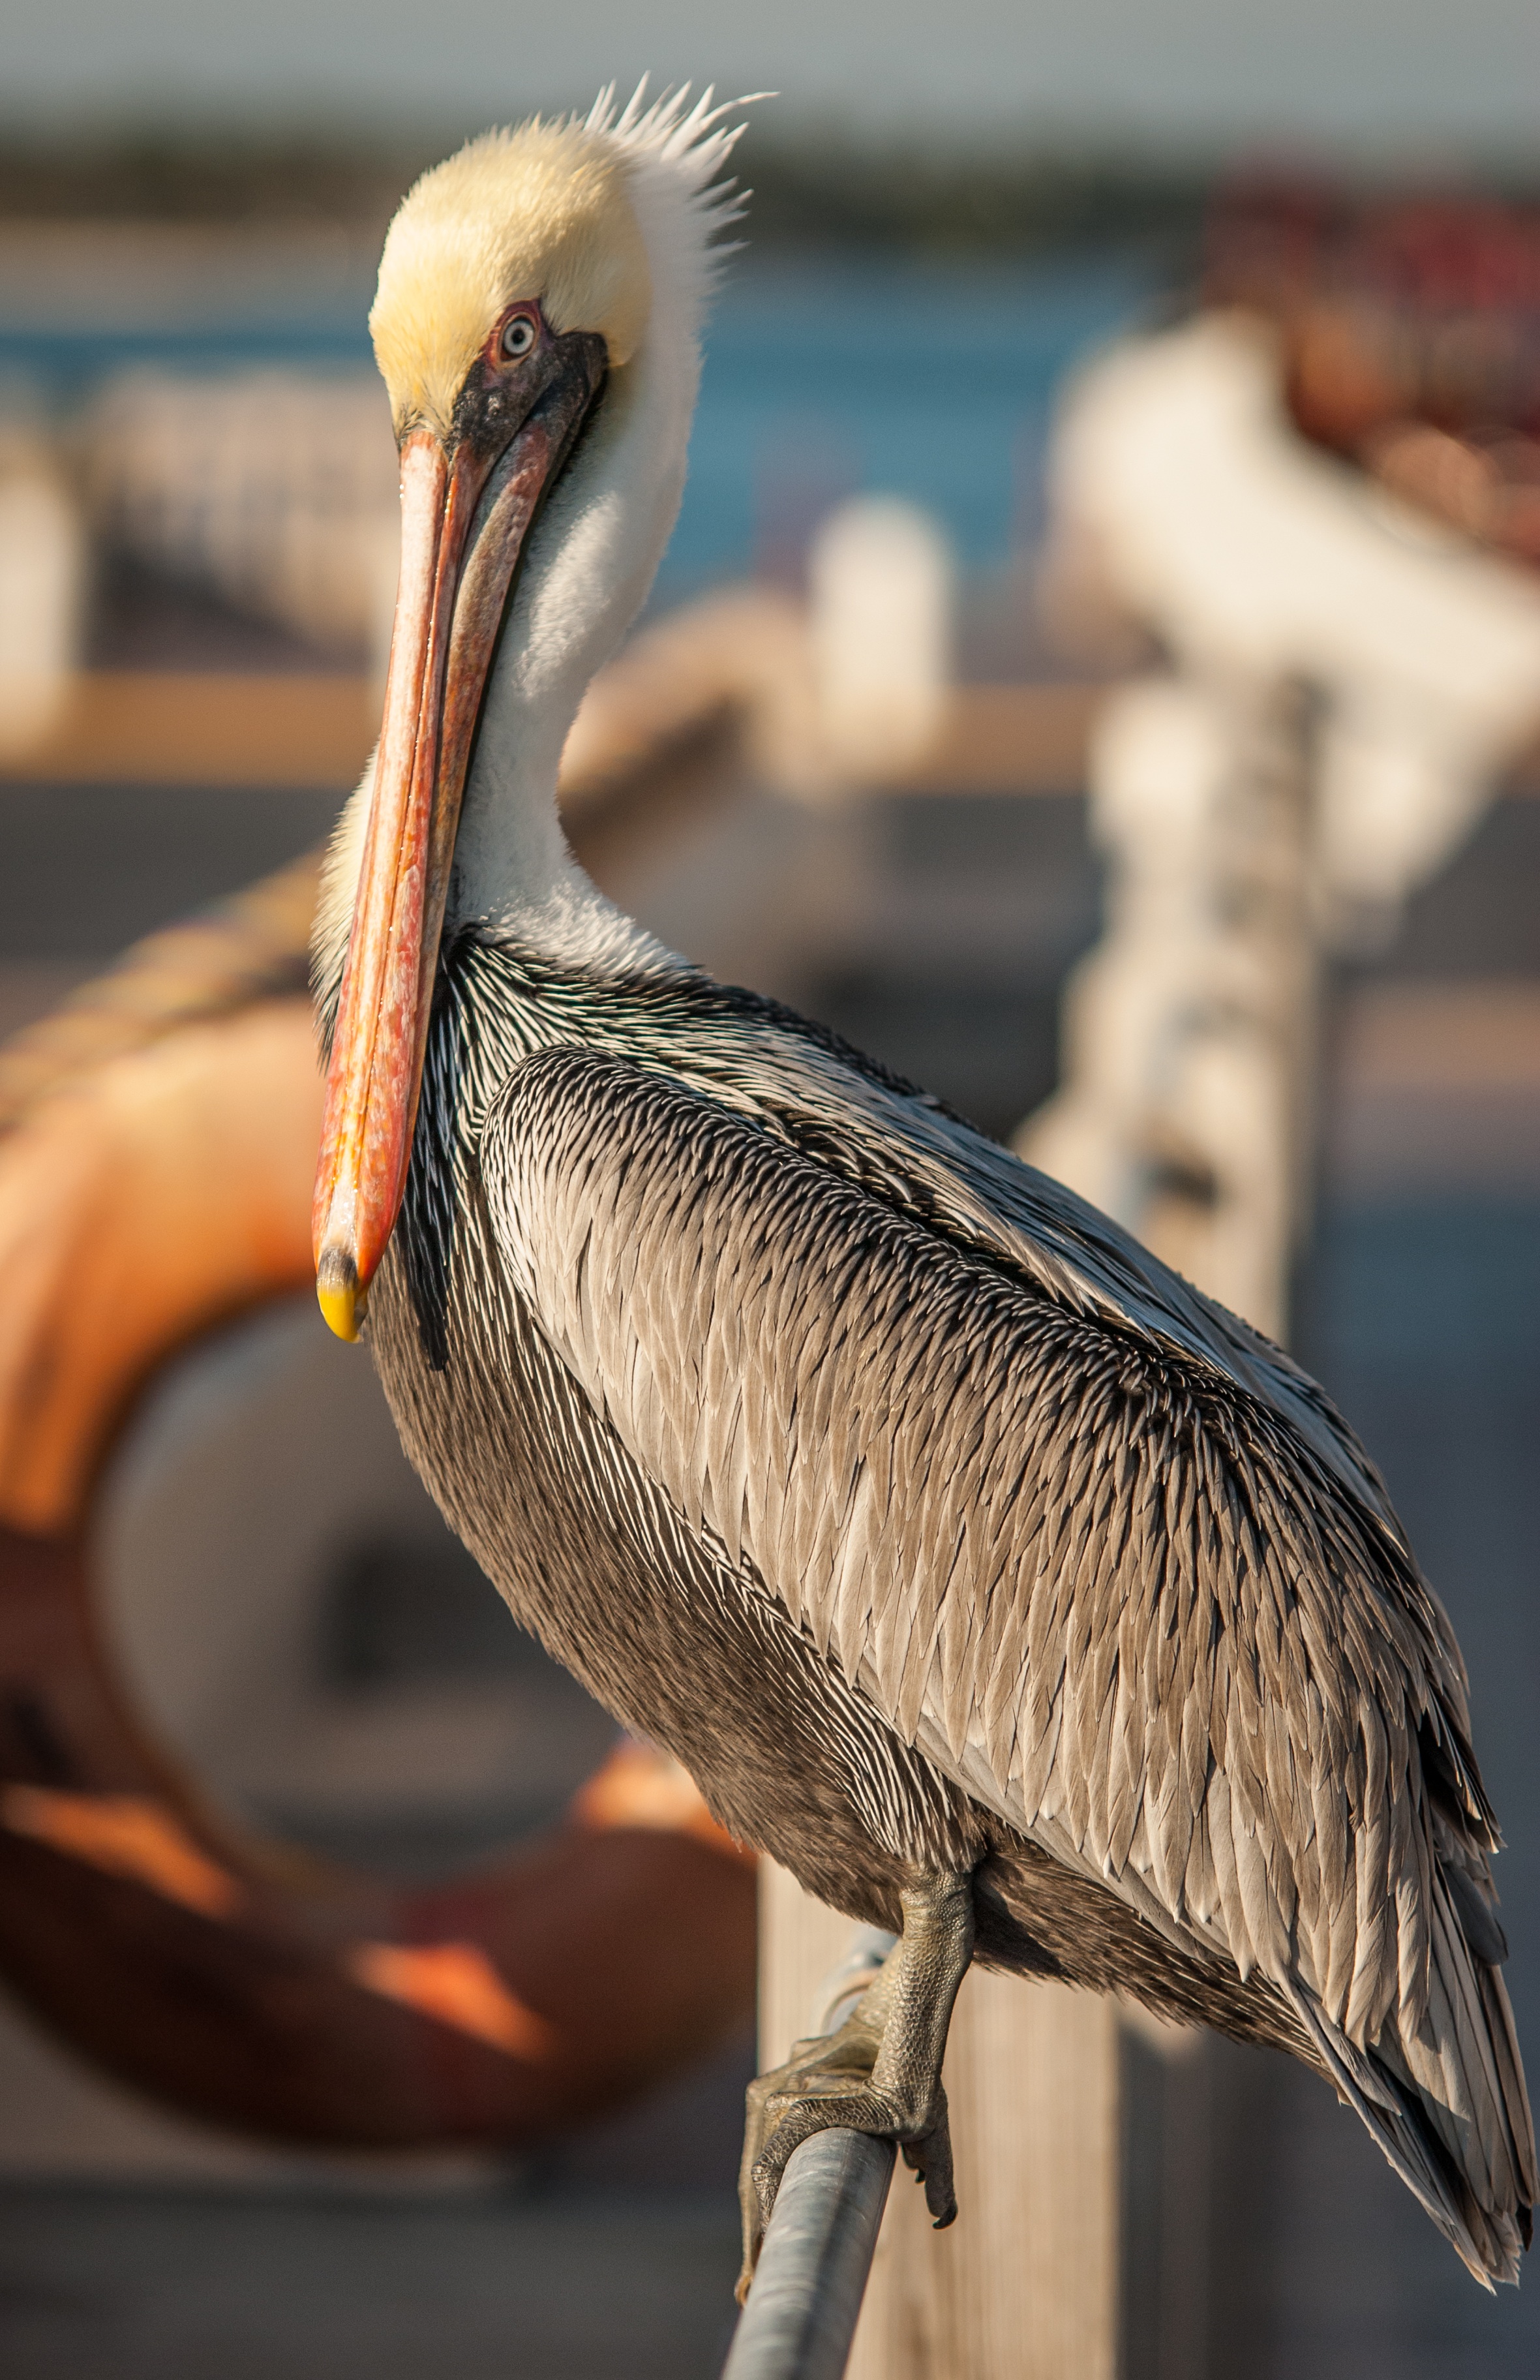
bird, wing, pelican, seabird, wildlife, beak, fauna, close up, vertebrate, pelecaniformes